Mala Mogodu
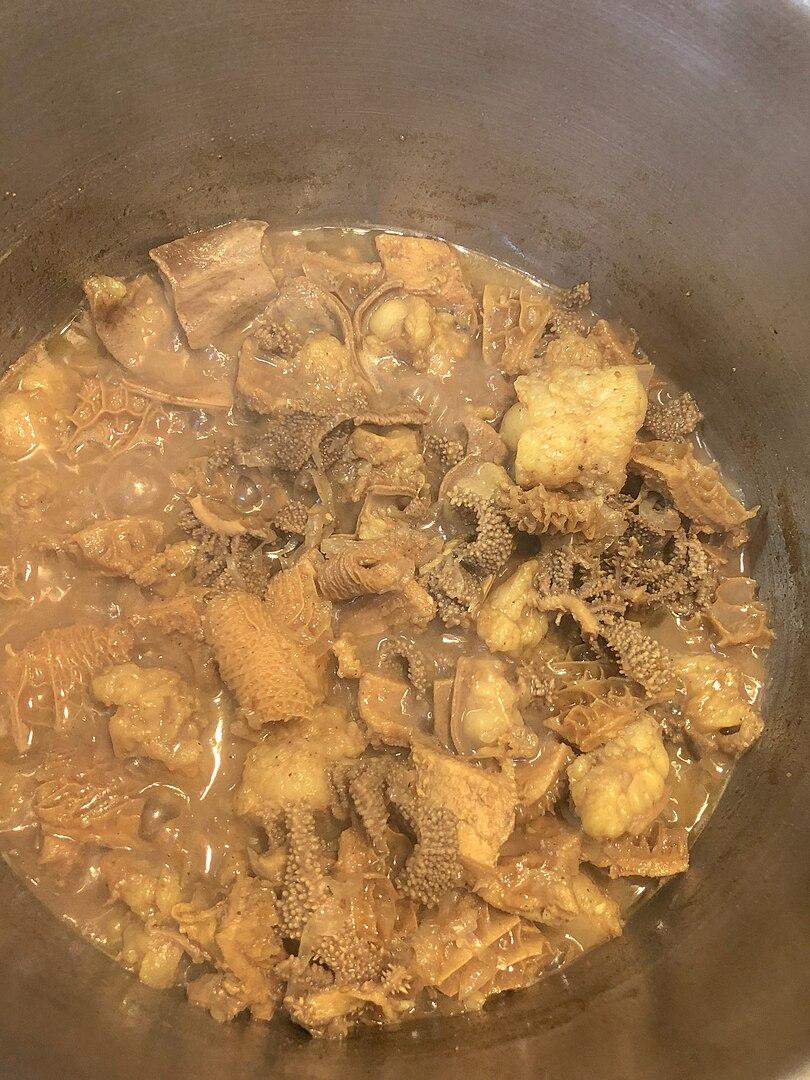
Also known as:
ig - Igbo: Mala Mogodu
st - Southern Sotho: Malamohodu
sw - Swahili: Mala mogodu
tn - Tswana: Mala Mogodu
zu - Zulu: Umgxabhiso
Category: stew (tripe stew, intestine stew)
Cuisine: Botswana, South African, Lesotho
Associated cuisines: Botswana, South African, Lesotho
Area: Botswana, South Africa, Lesotho
Countries: Botswana, South Africa, Lesotho
Region: Southern Africa, , , ,
The dish is a combination of chopped tripe and intestines served with dumpling.